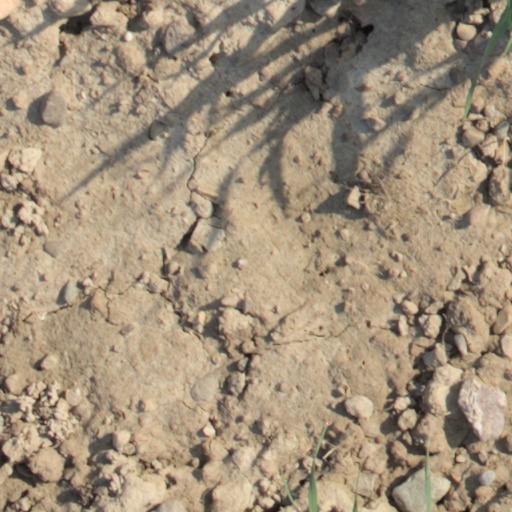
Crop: wheat